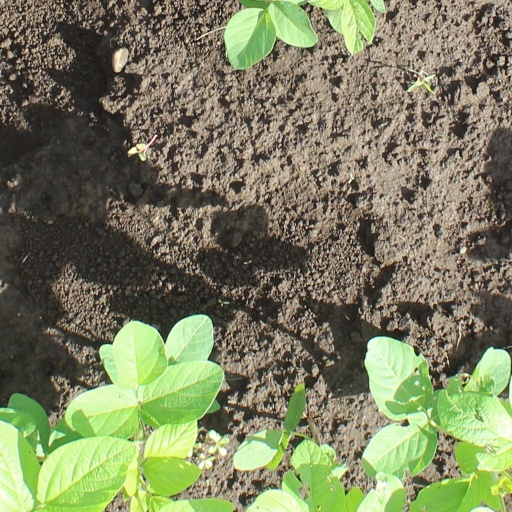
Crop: soybean